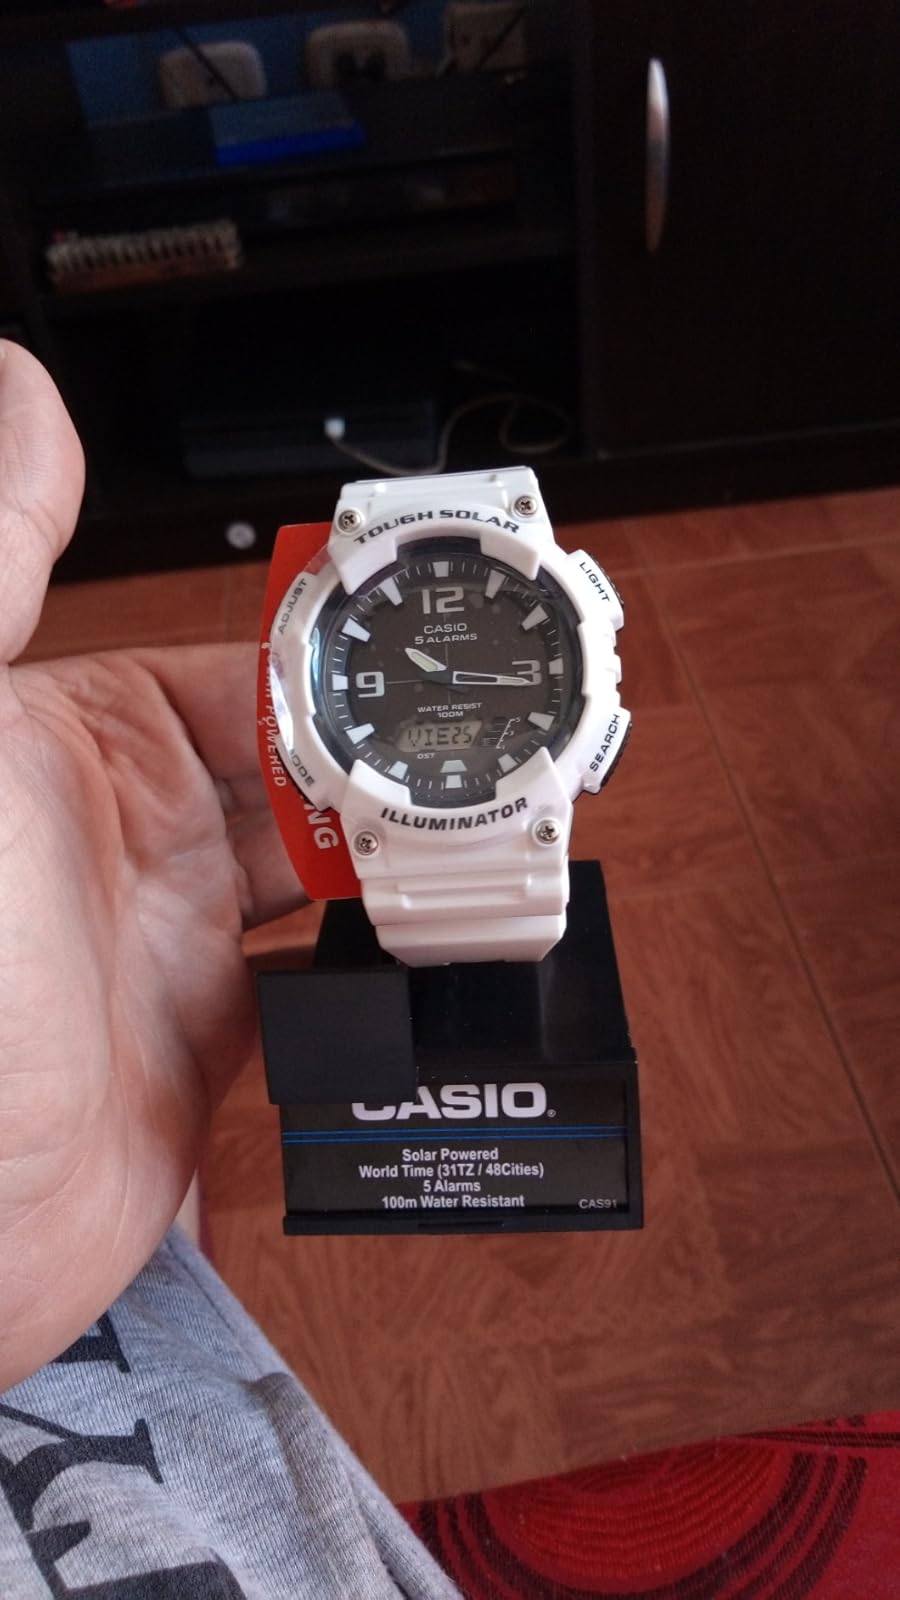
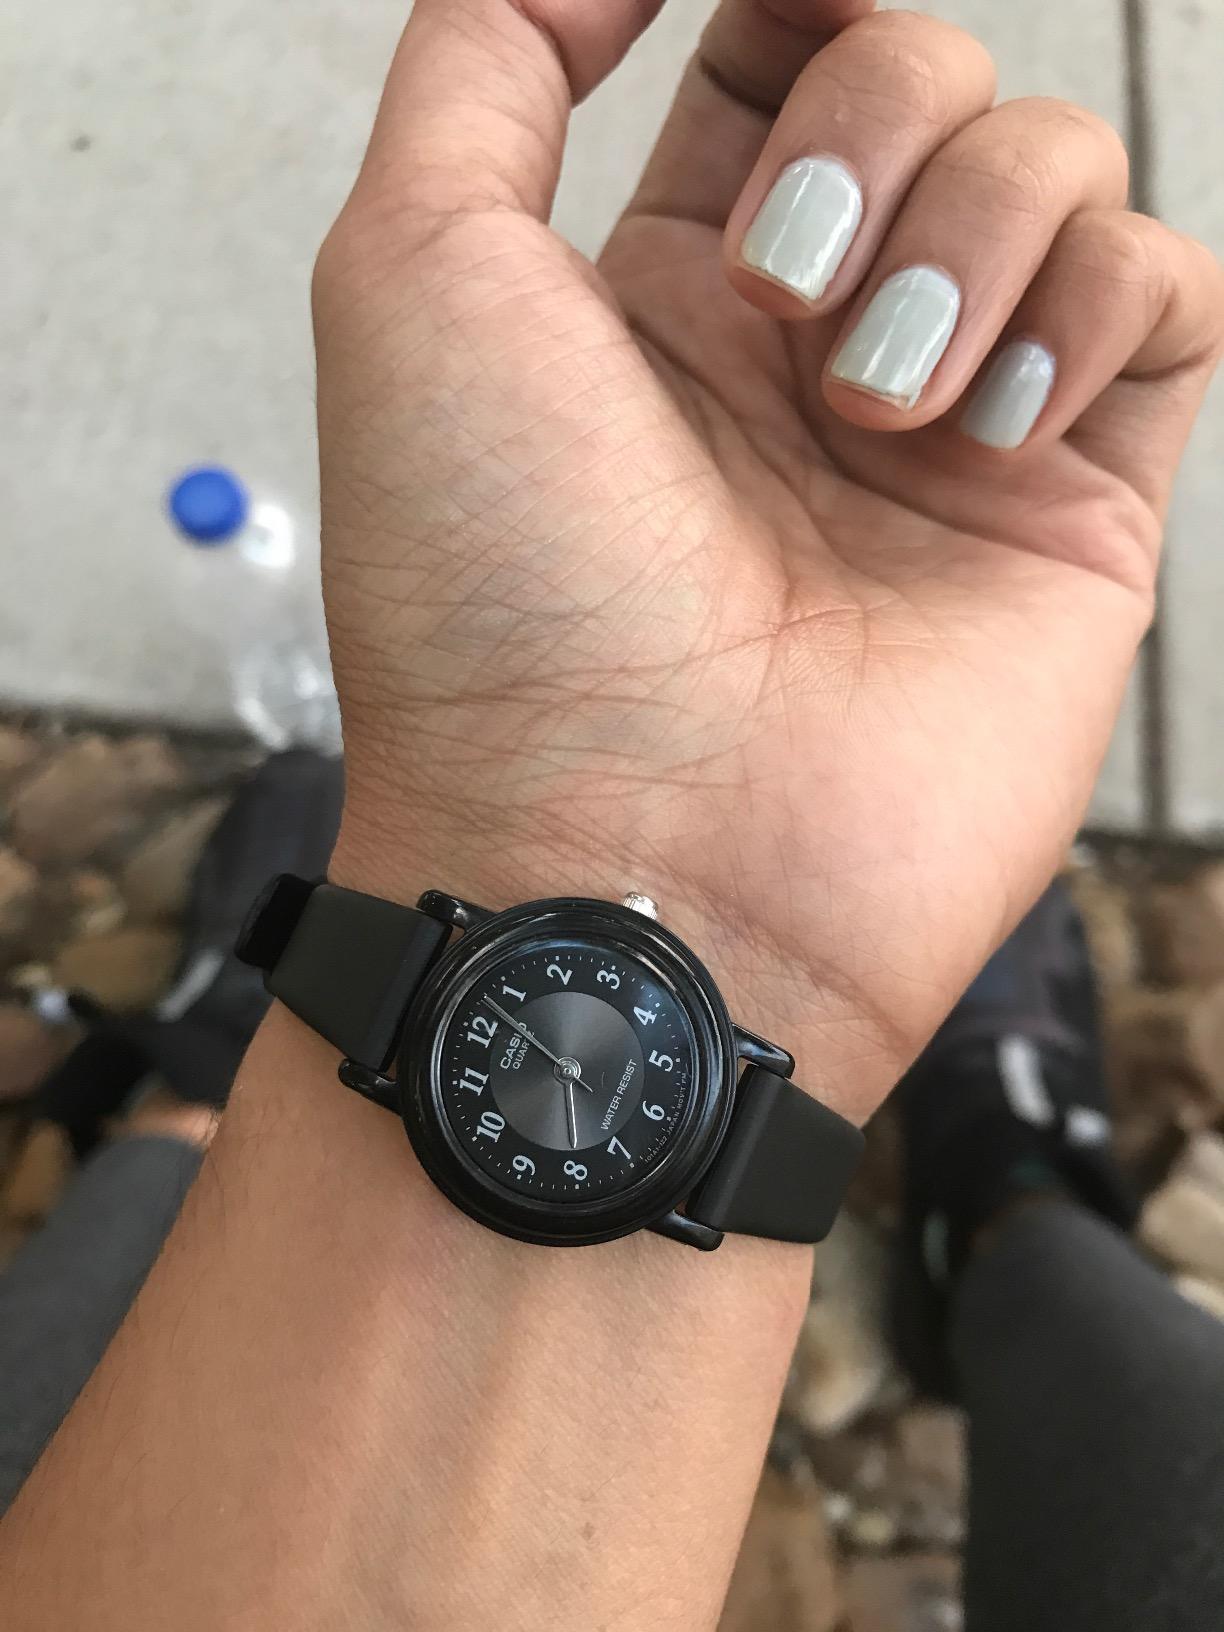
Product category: accessories_watch
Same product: no